Earl Abell

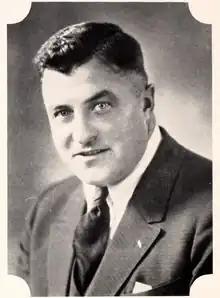
Abell pictured in "Reveille 1925", Mississippi State yearbook

Earl C. "Tuffy" Abell (May 29, 1892 – May 26, 1956) was an American college football player and coach. He played football as a tackle at Colgate University. He later returned to Colgate as an assistant coach in 1925, and took over the head coaching job in 1928. He spent the 1929 and 1930 football seasons as head football coach at the University of Virginia. Abell was inducted into the College Football Hall of Fame as player in 1973.